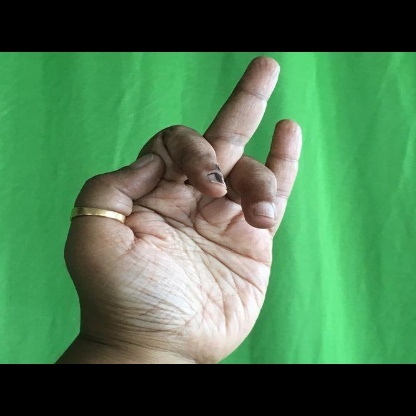
Mudra: Shukatundam